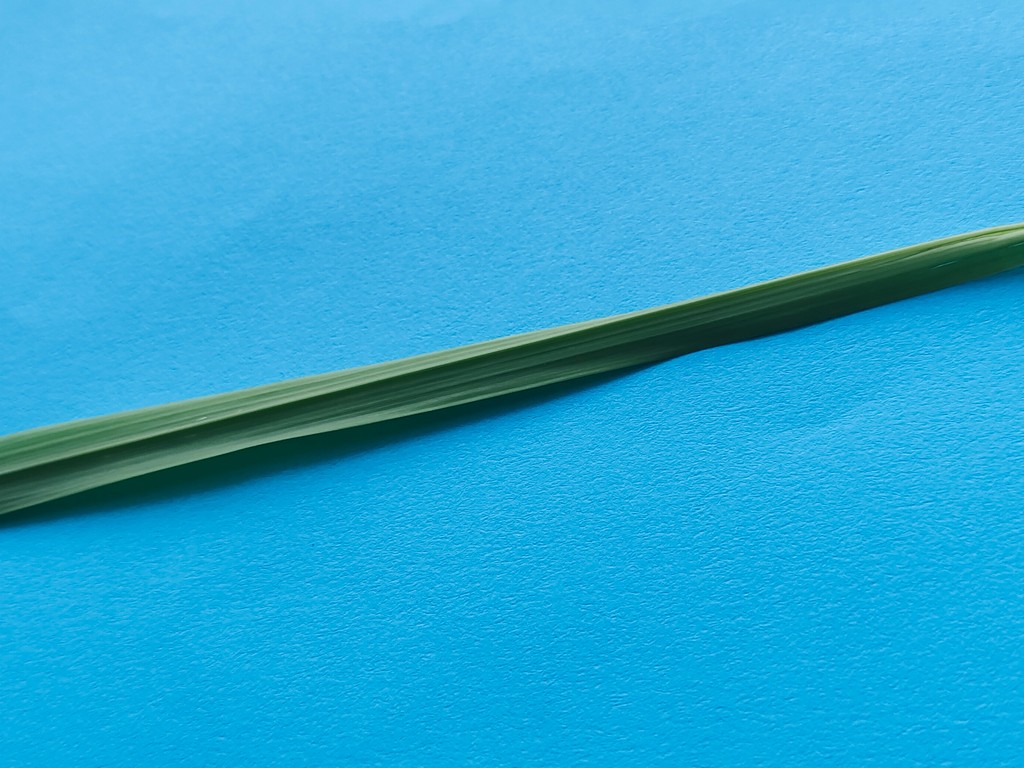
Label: Healthy